Sakhalin

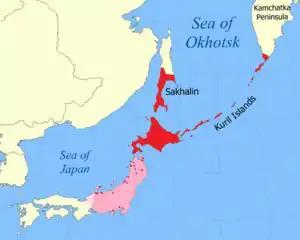
Historical extent of the Ainu people

Humans lived on Sakhalin in the Neolithic Stone Age. Flint implements such as those found in Siberia have been found at Dui and Kusunai in great numbers, as well as polished stone hatchets similar to European examples, primitive pottery with decorations like those of the Olonets, and stone weights used with fishing nets. A later population familiar with bronze left traces in earthen walls and kitchen-middens on Aniva Bay.